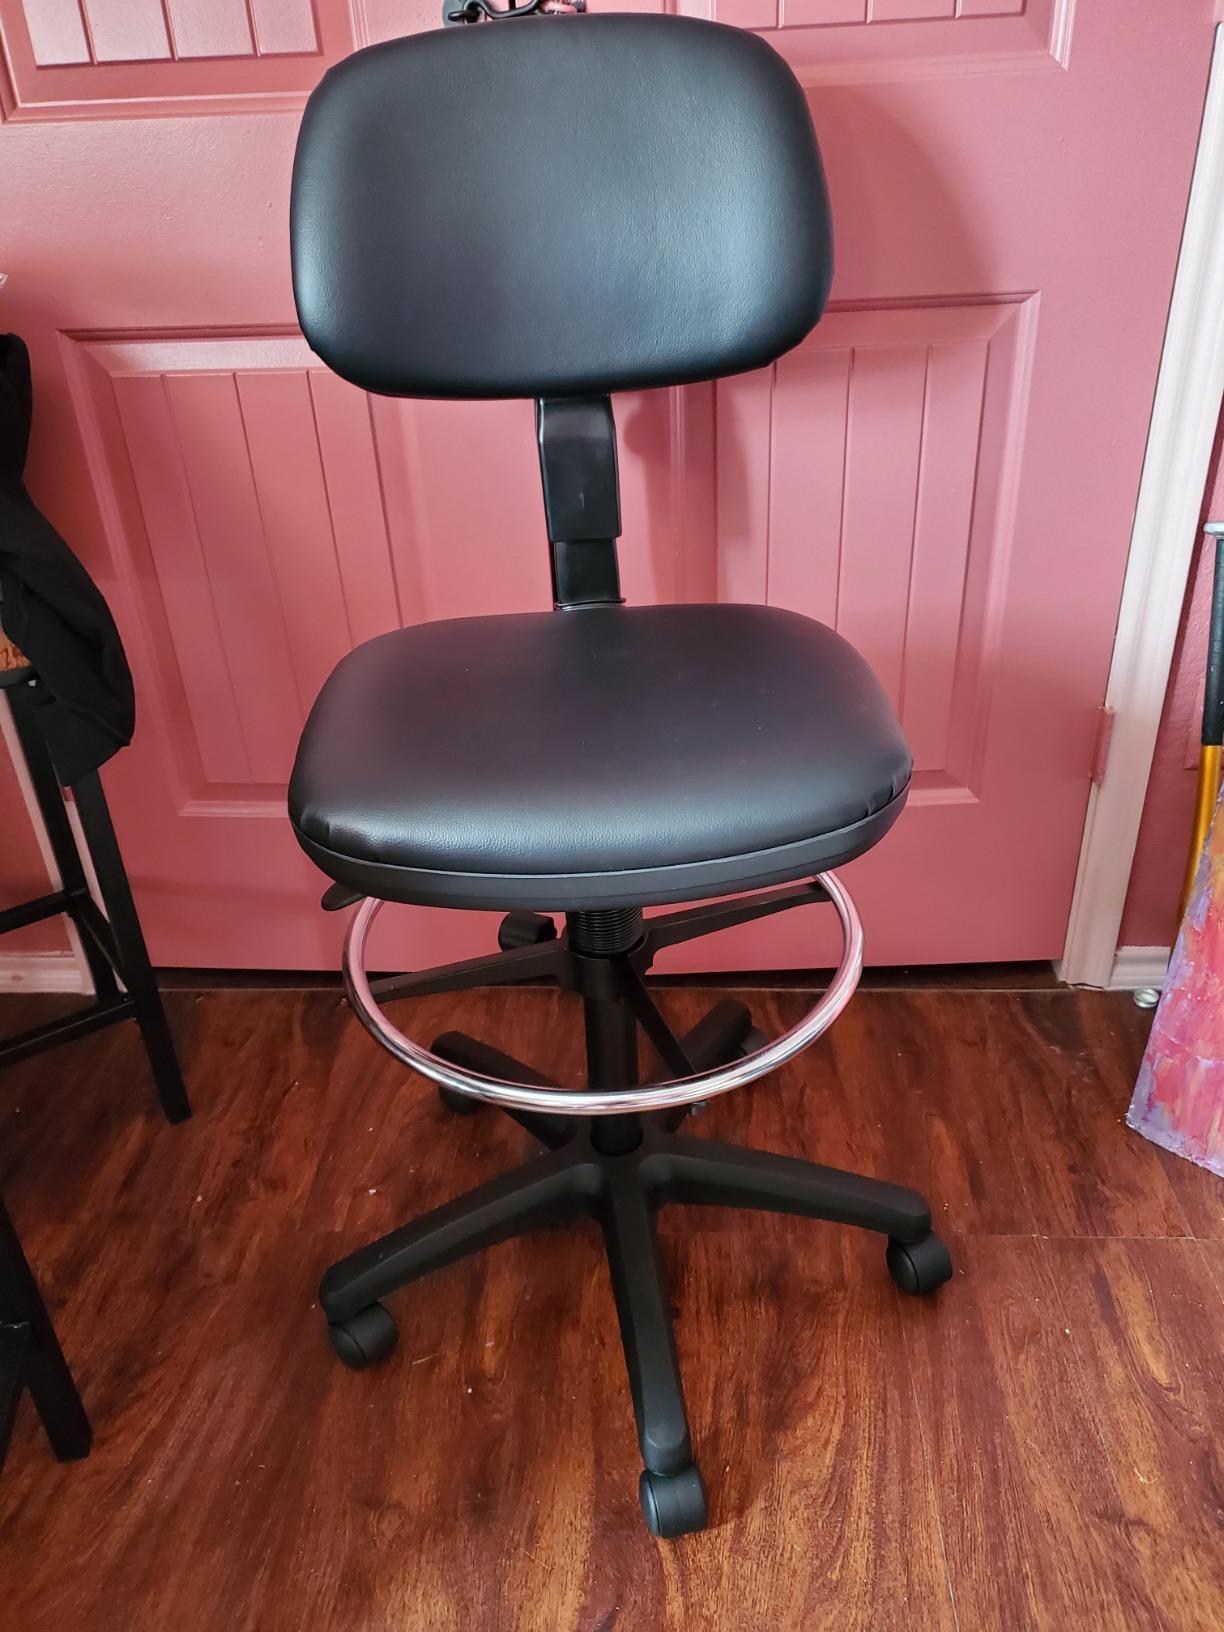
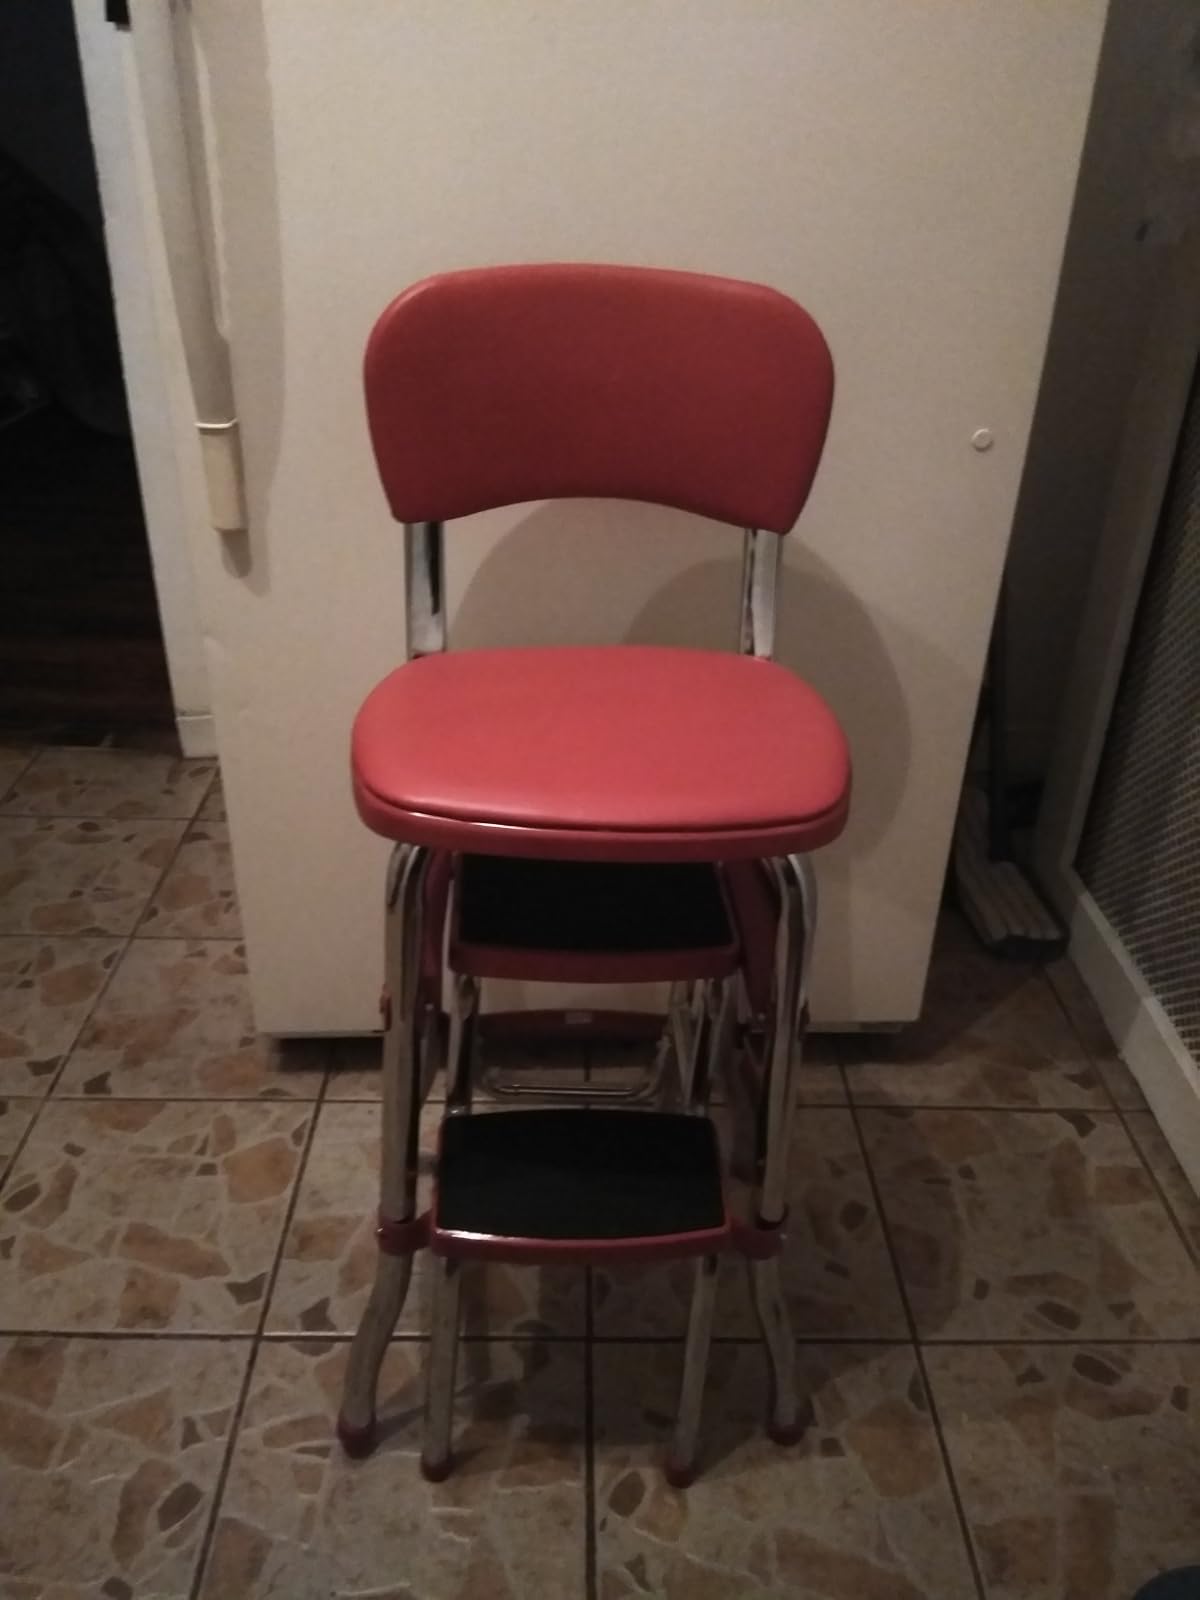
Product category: items_chair
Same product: no